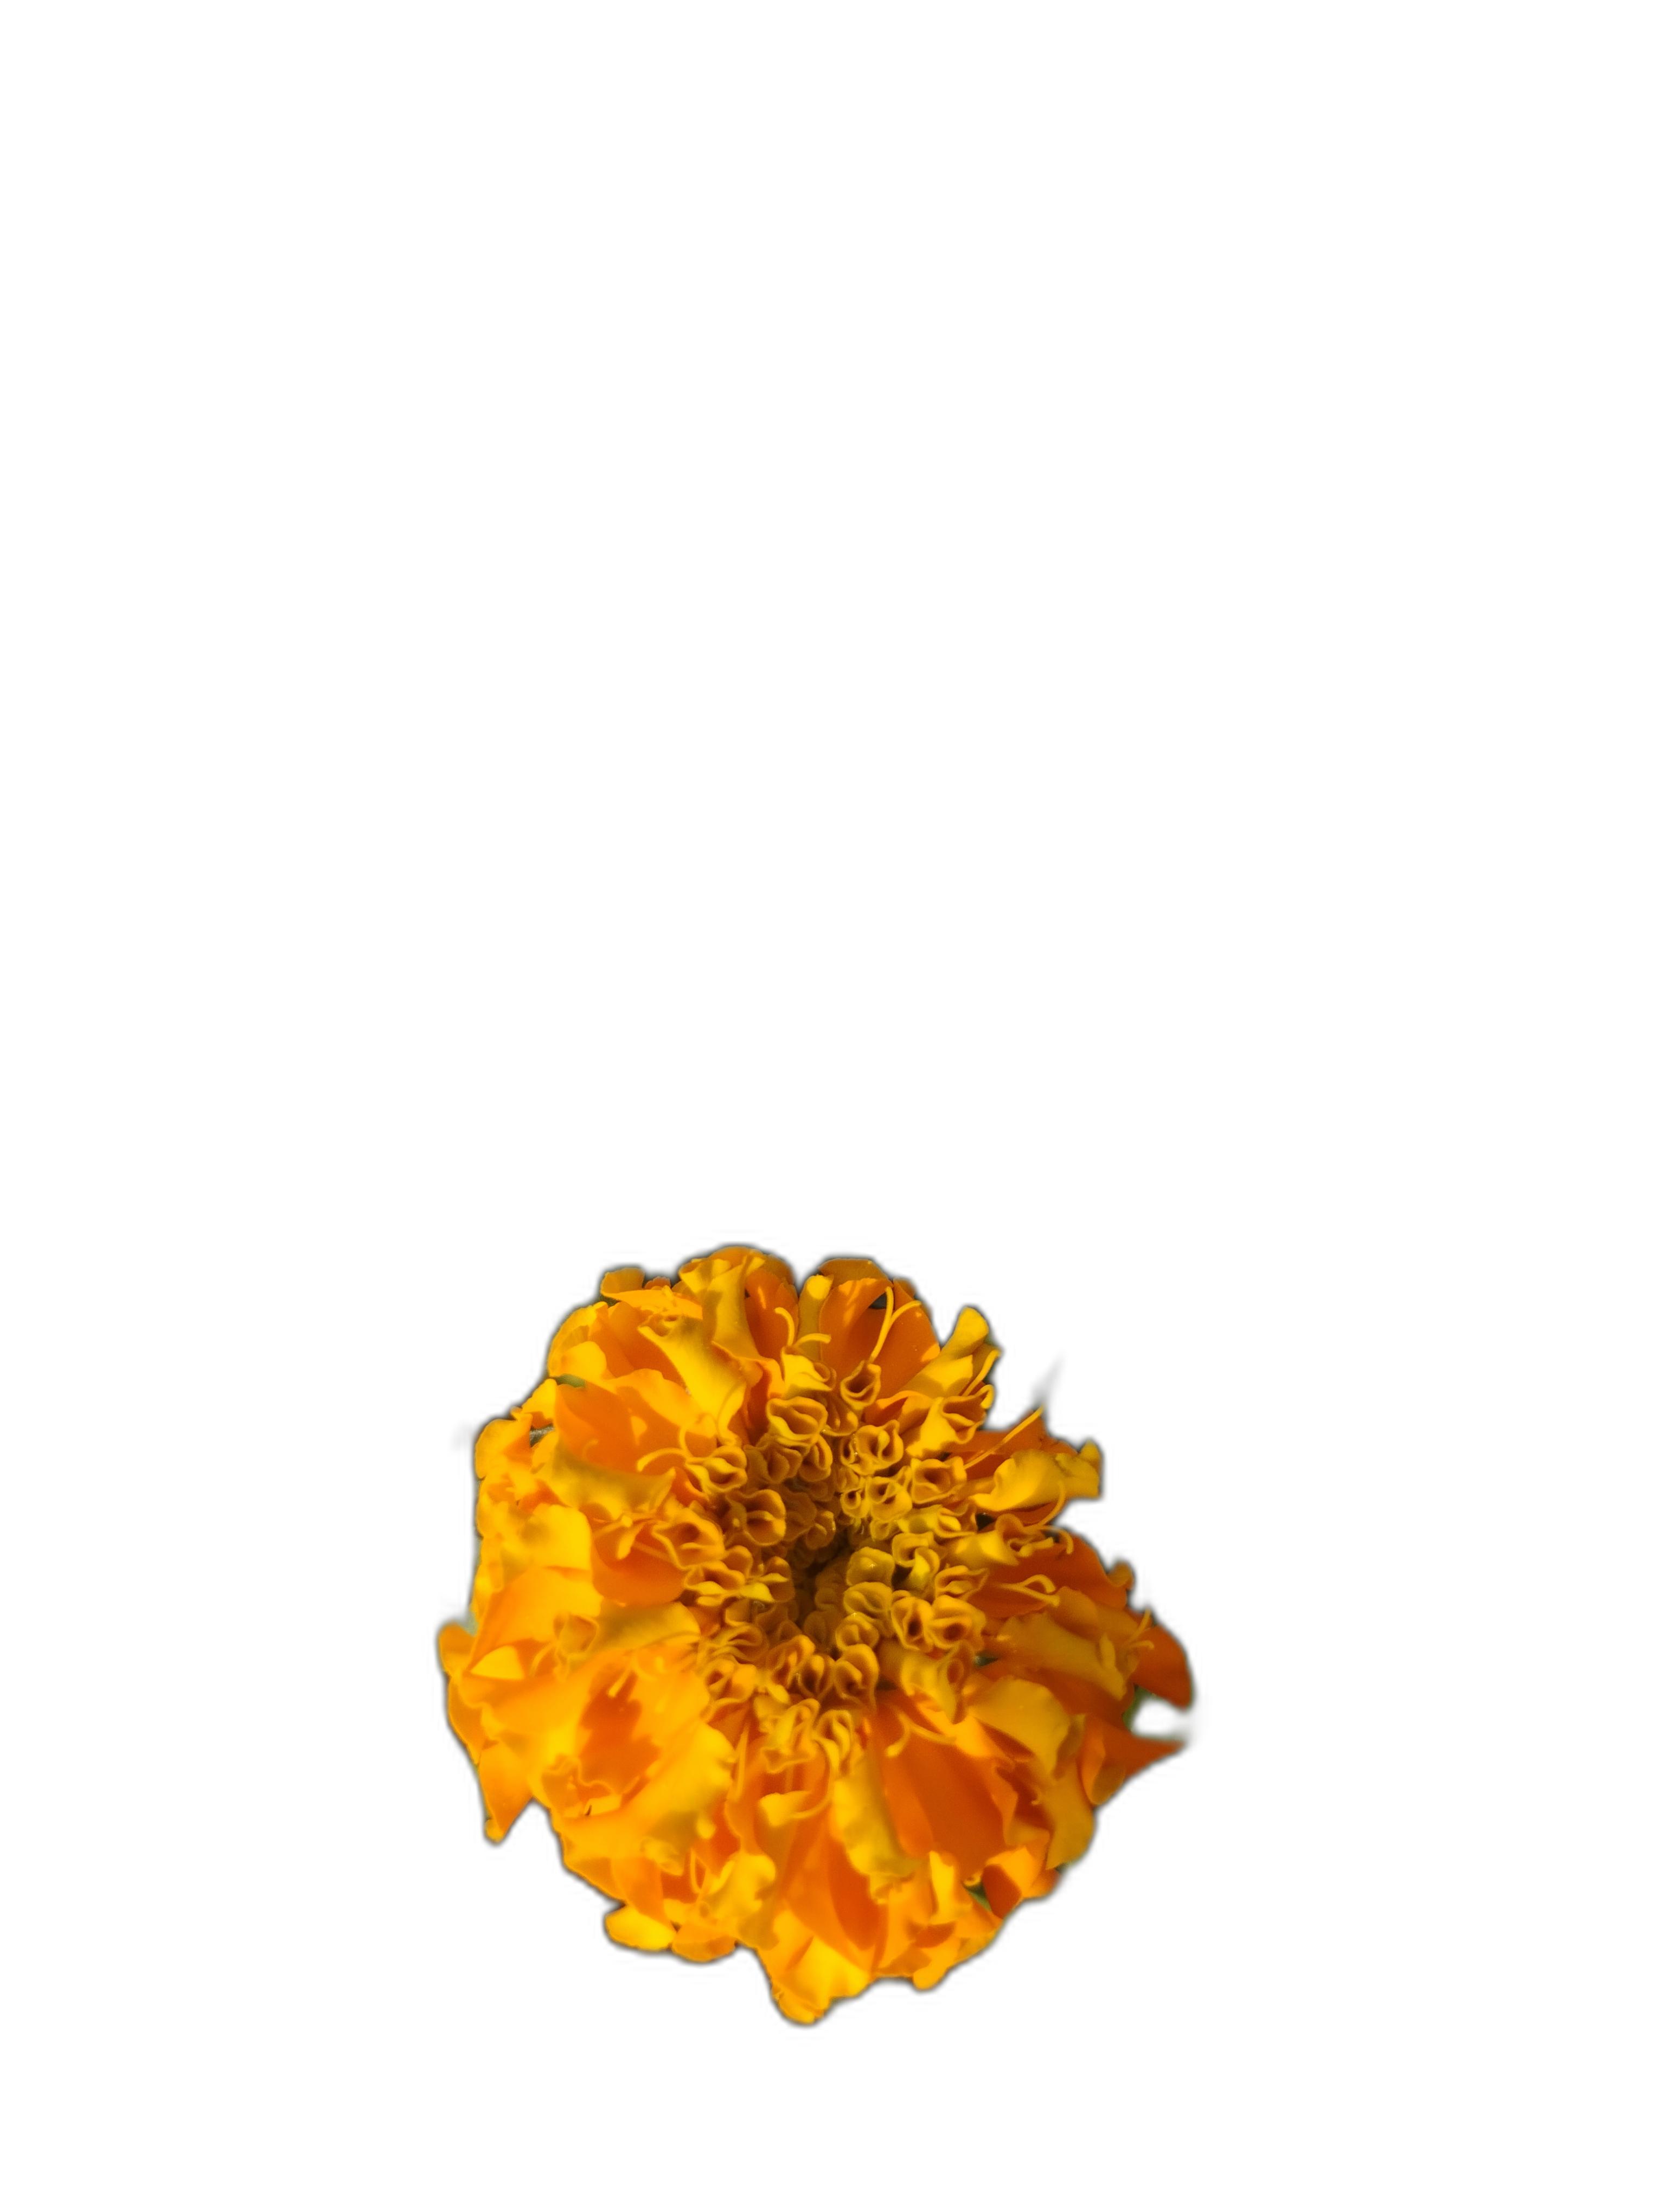
Label: Marigold